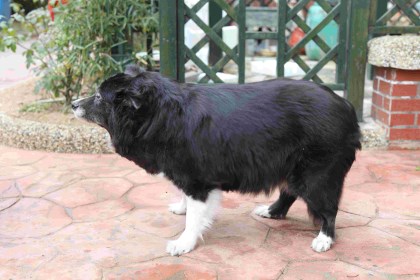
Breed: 2594-n000109-Border_collie